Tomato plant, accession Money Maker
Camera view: horizontal (90 deg, fisheye); turntable rotation: 150 degrees
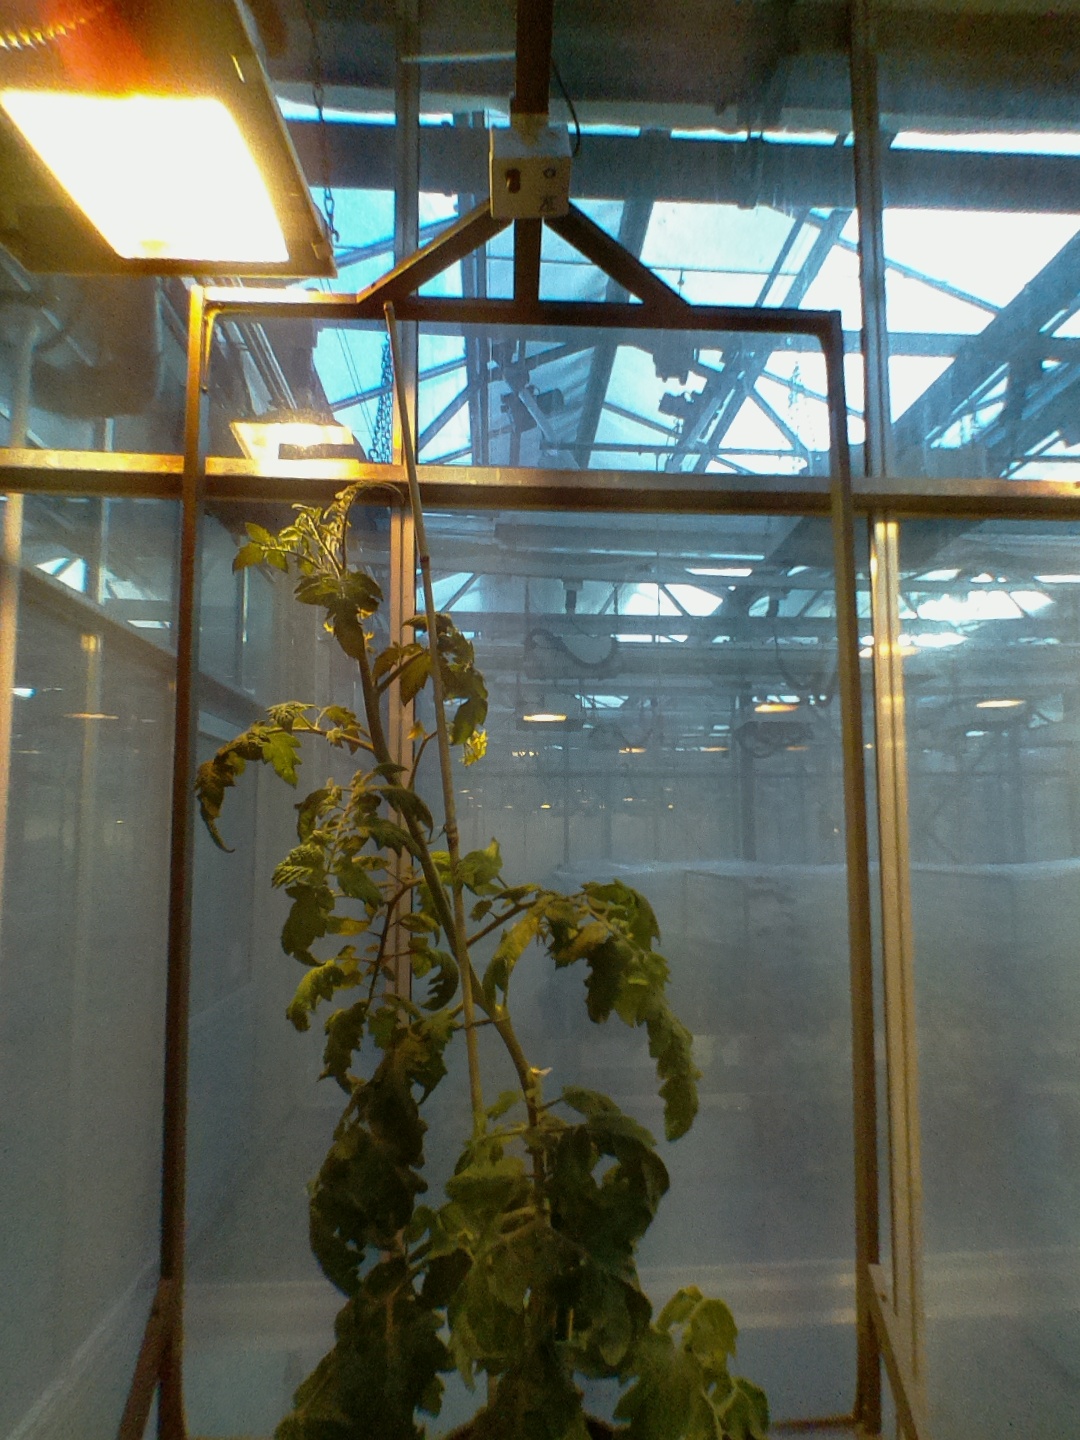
BBCH growth stage 69: End of flowering, 90%-100% of flowers open, more petals falling